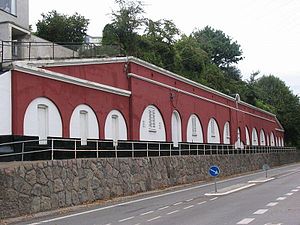
Christiansholms Batteri
Christiansholms Batteri, struben mod Hvidørevej
Christiansholms Batteri, struben mod Hvidørevej
Christiansholms Batteri blev opført 1887-1892 i Klampenborg og indgik som led i Nordfronten af Københavns Befæstning.